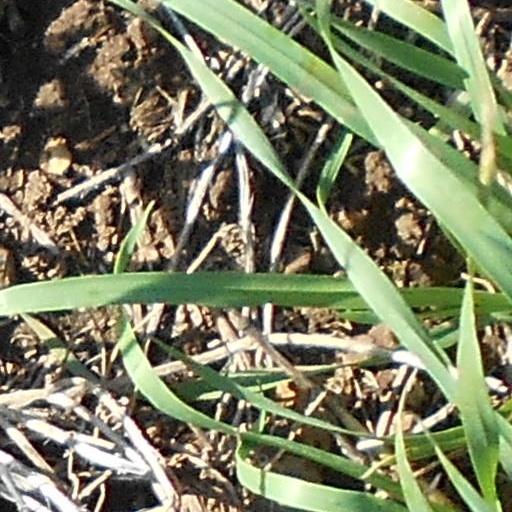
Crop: wheat